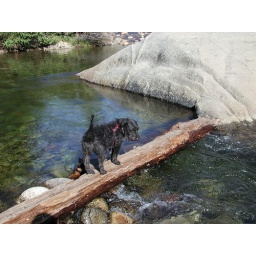
Here is Cammie crossing the river by herself. She can also climb rocks vertically using her bear like claws.